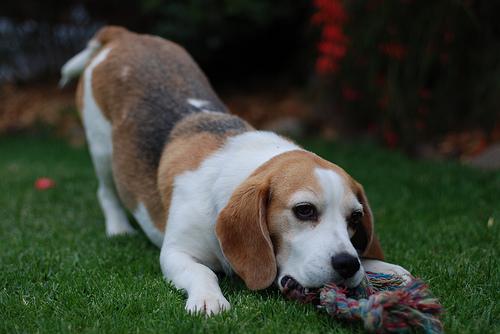
Breed: beagle